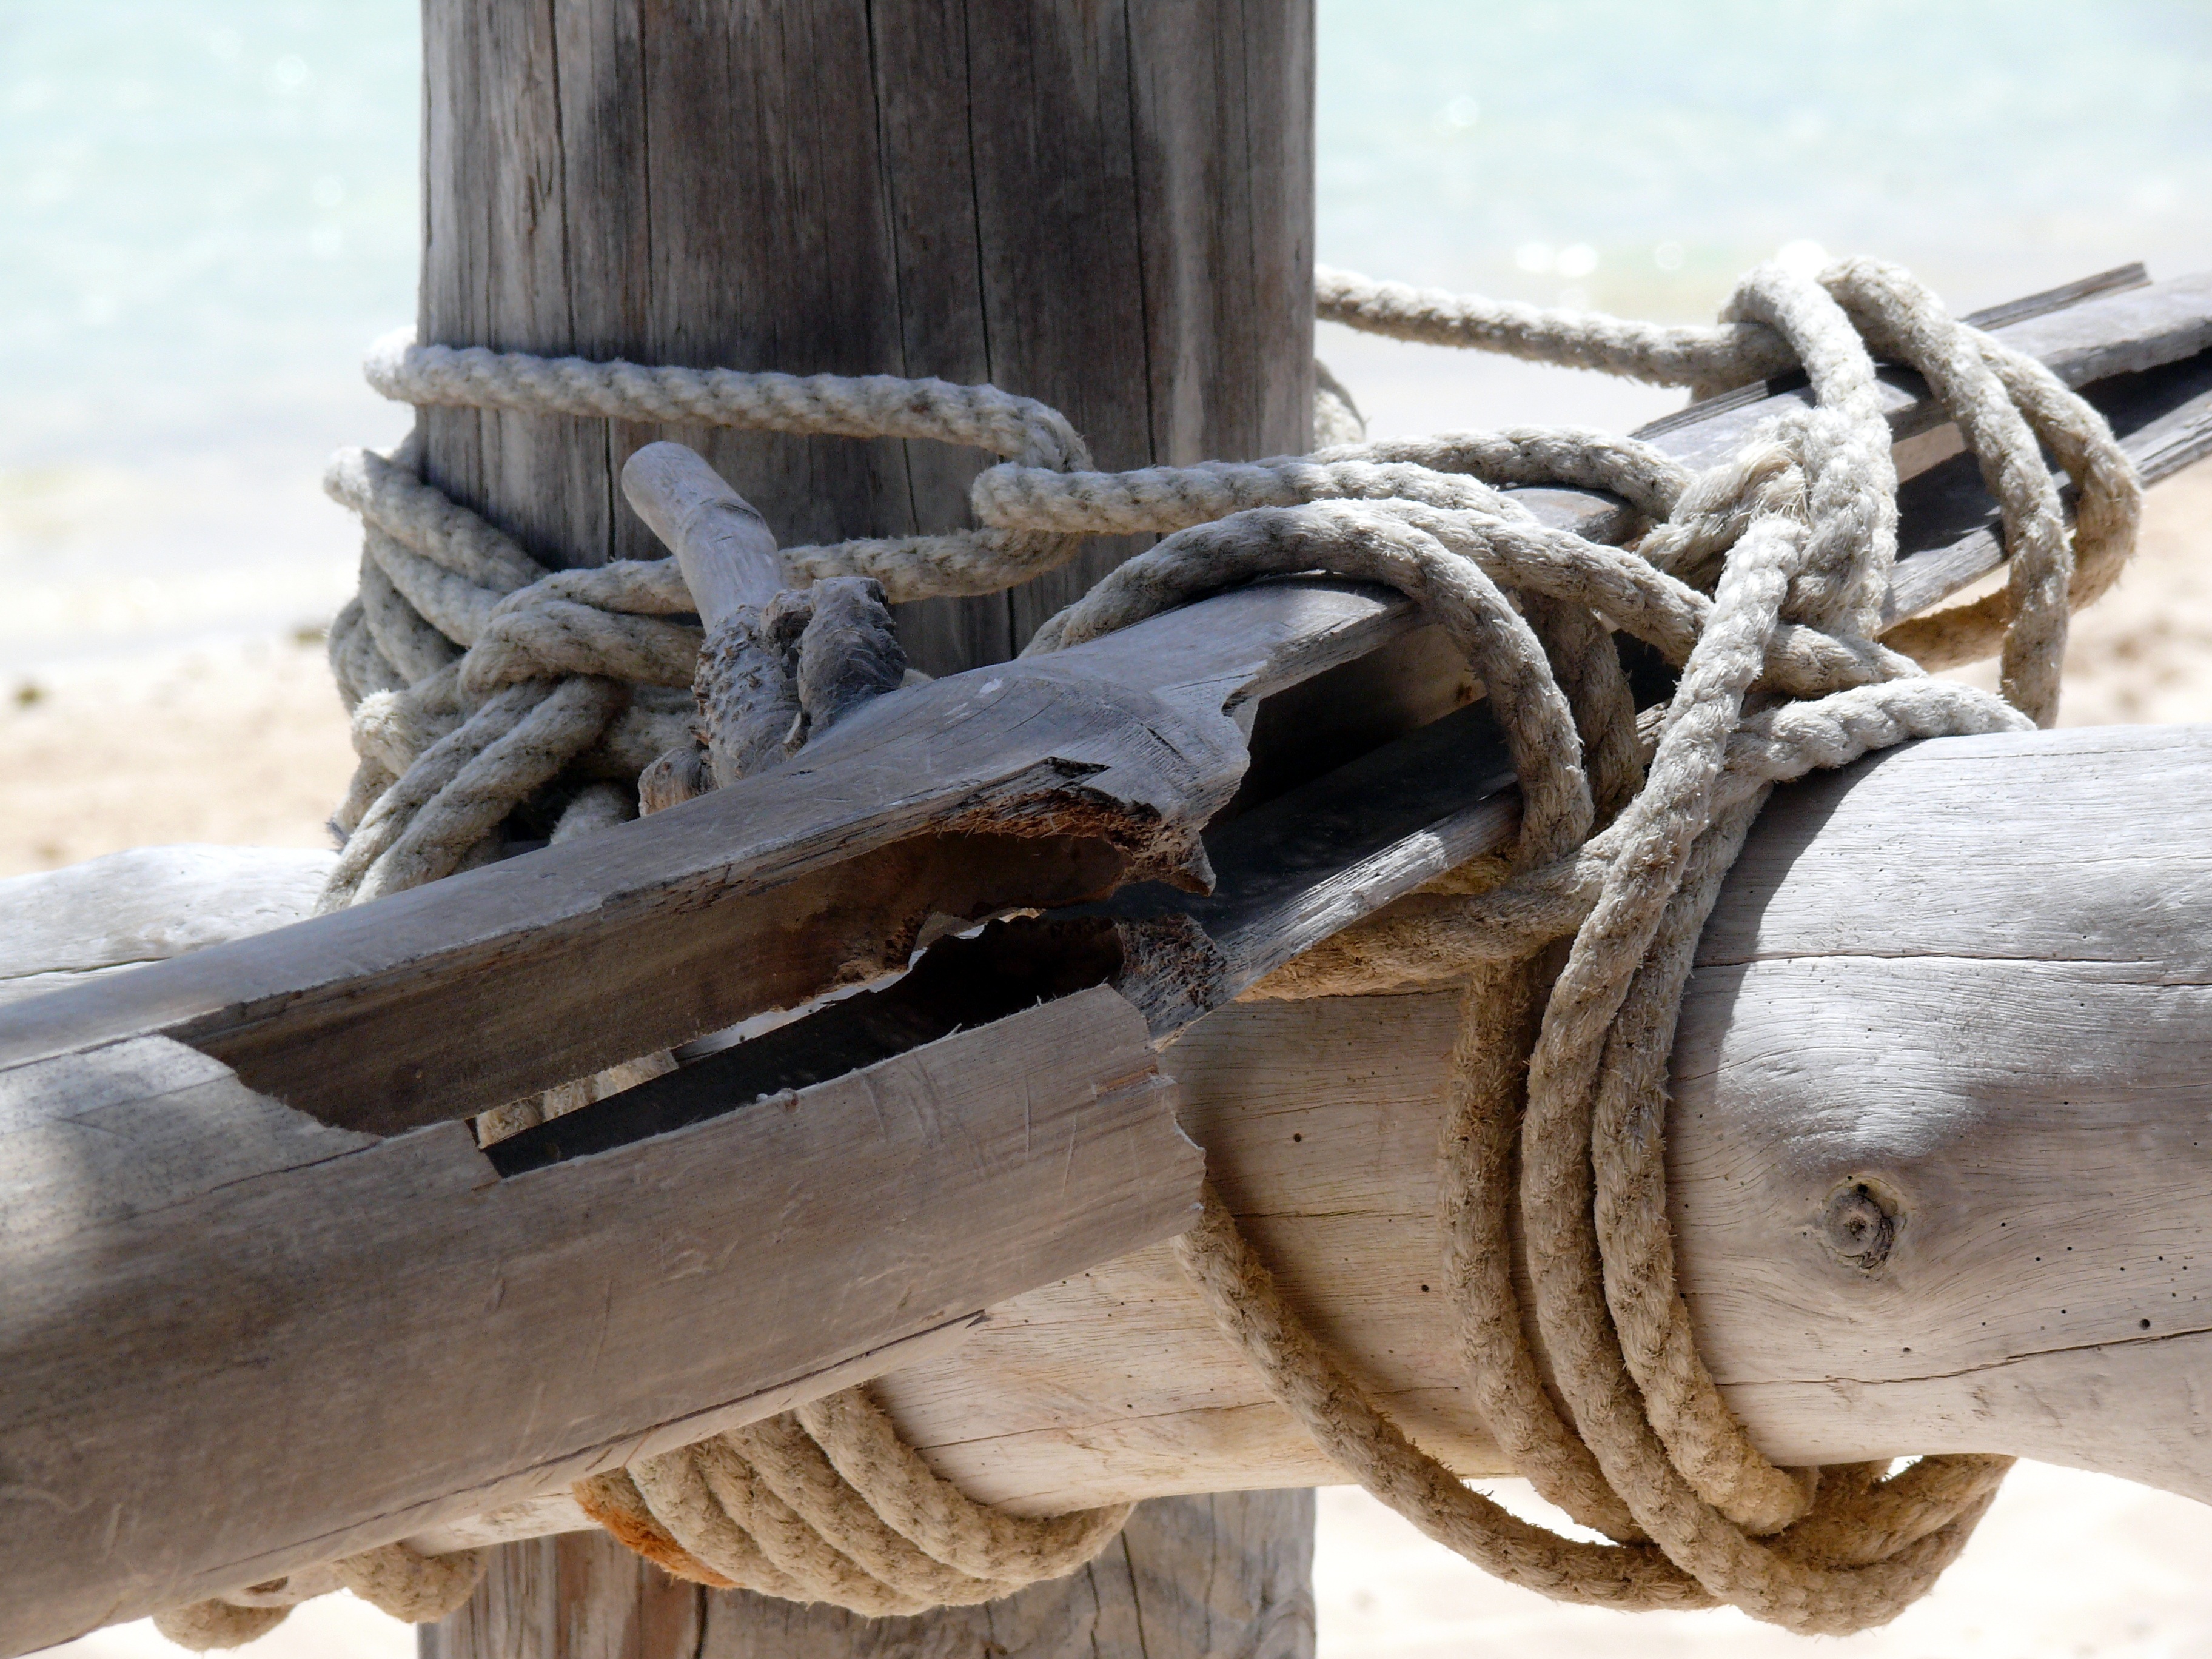
driftwood, rope, wood, horn, construction, material, sculpture, iron, carving, connection